Jean Glover

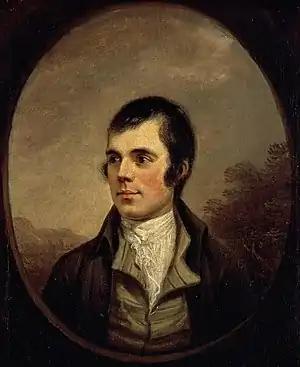
Full view of the Naysmith portrait of 1787, Scottish National Portrait Gallery

It has been suggested that the song is based on the Scots ballad ""The Laird o' Drum"", but little evidence can be found for this in any published collections. It was certainly a popular song in Ulster in the past.